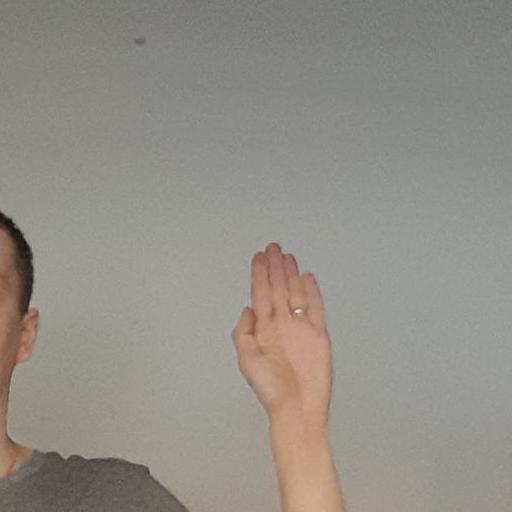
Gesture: stop